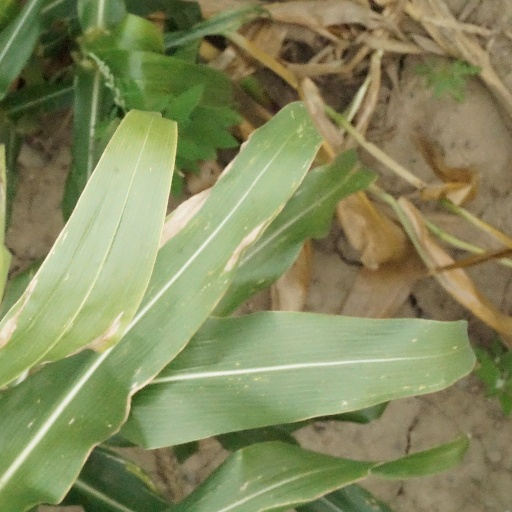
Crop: maize; corn